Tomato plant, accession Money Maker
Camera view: tilt-top (135 deg); turntable rotation: 240 degrees
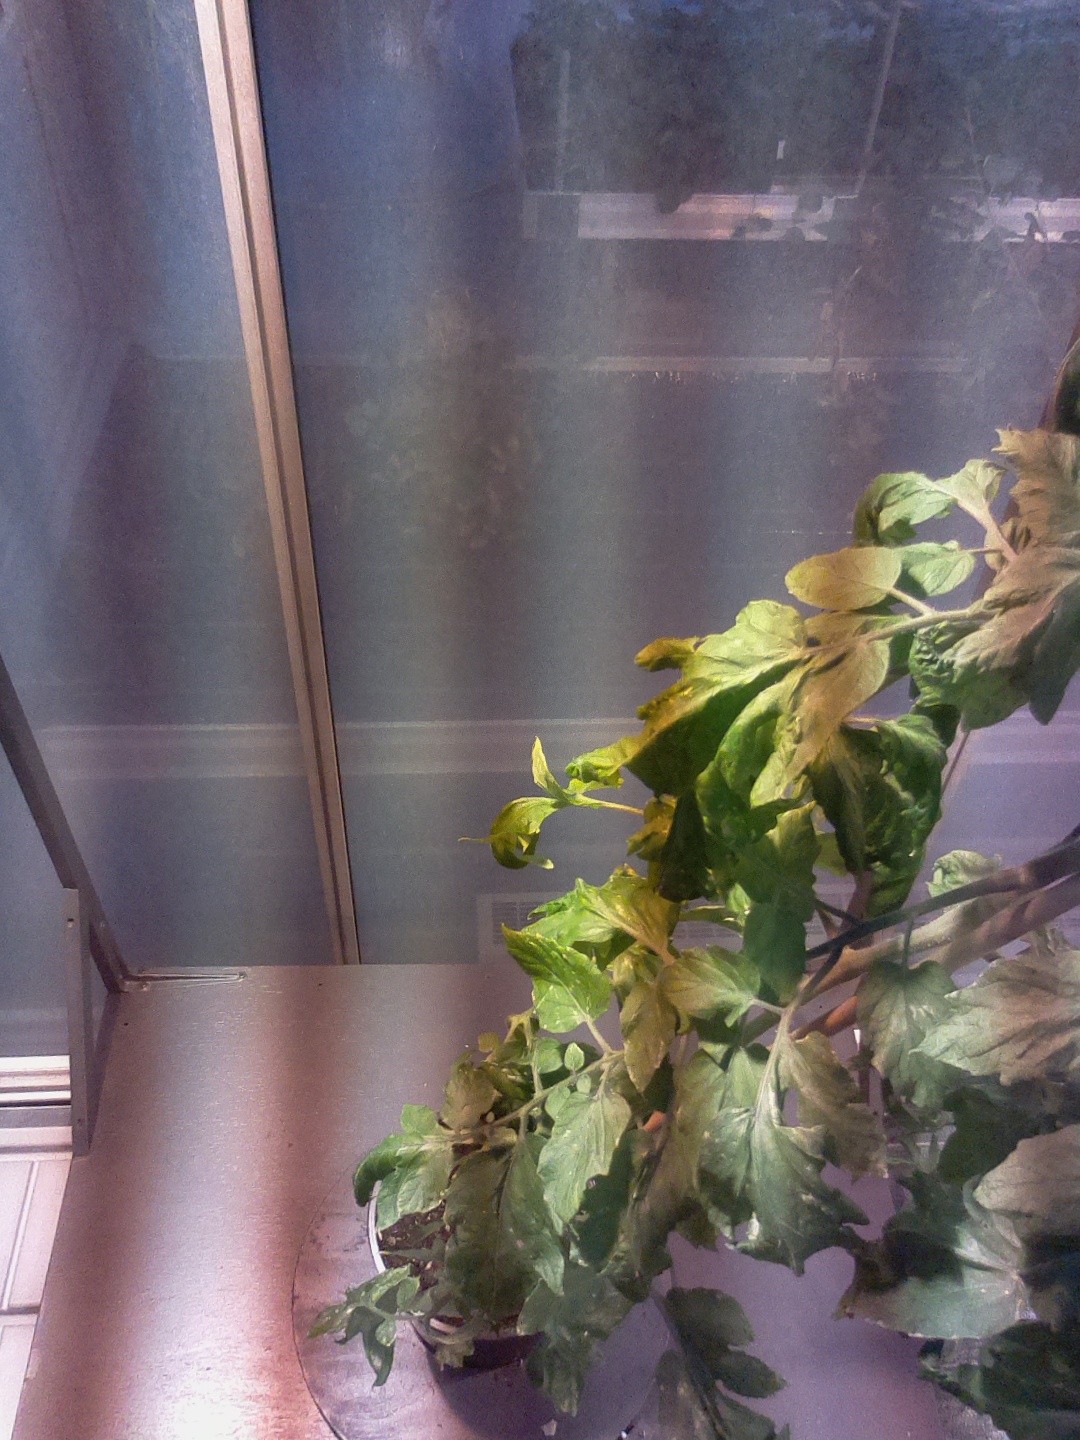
BBCH growth stage 75: 50%-60% of final fruit size